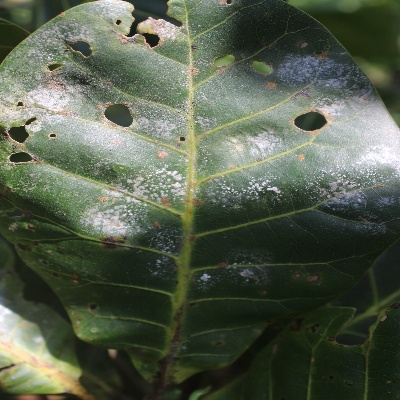
Crop: Cashew
Condition: red rust